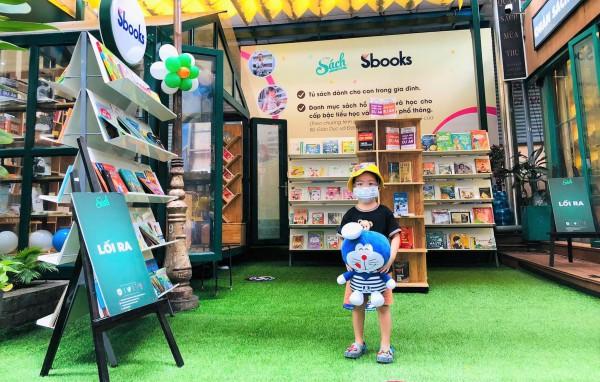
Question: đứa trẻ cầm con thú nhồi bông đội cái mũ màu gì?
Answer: đứa trẻ cầm con thú nhồi bông đội cái mũ màu vàng